Globuloviridae

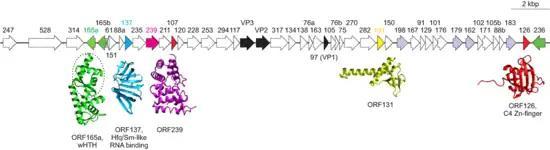
Genome organization of Pyrobaculum spherical virus (PSV) showing location, sizes and direction of putative genes.

Viral replication is cytoplasmic. DNA-templated transcription is the method of transcription. "Pyrobaculum" and "Thermoproteus" archaea serve as the natural host. Transmission routes are passive diffusion.